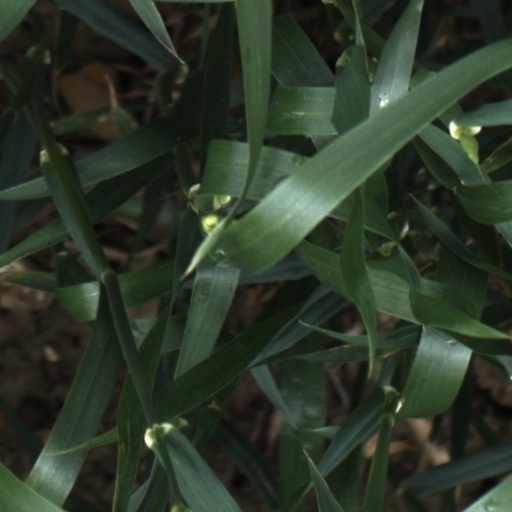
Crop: wheat